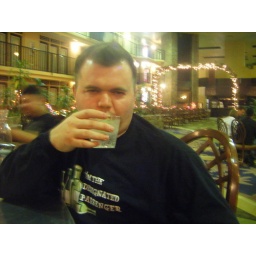
brad is sitting at the bar in the 5th season in amarillo texas (7)